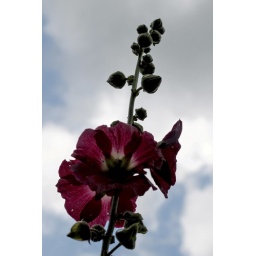
The view of a pink hollyhock against a blue sky.